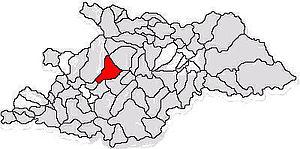
Baia Sprie est une ville roumaine du județ de Maramureș, dans la région historique de Transylvanie.